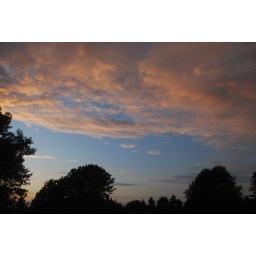
Post hurricane clouds in a clear blue sky